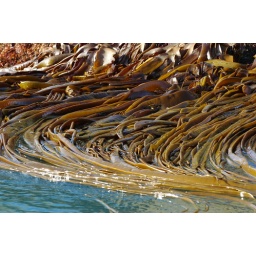
kelp attached to rocks in shallow water at low tide swirled by waves in cooper bay, south georgia